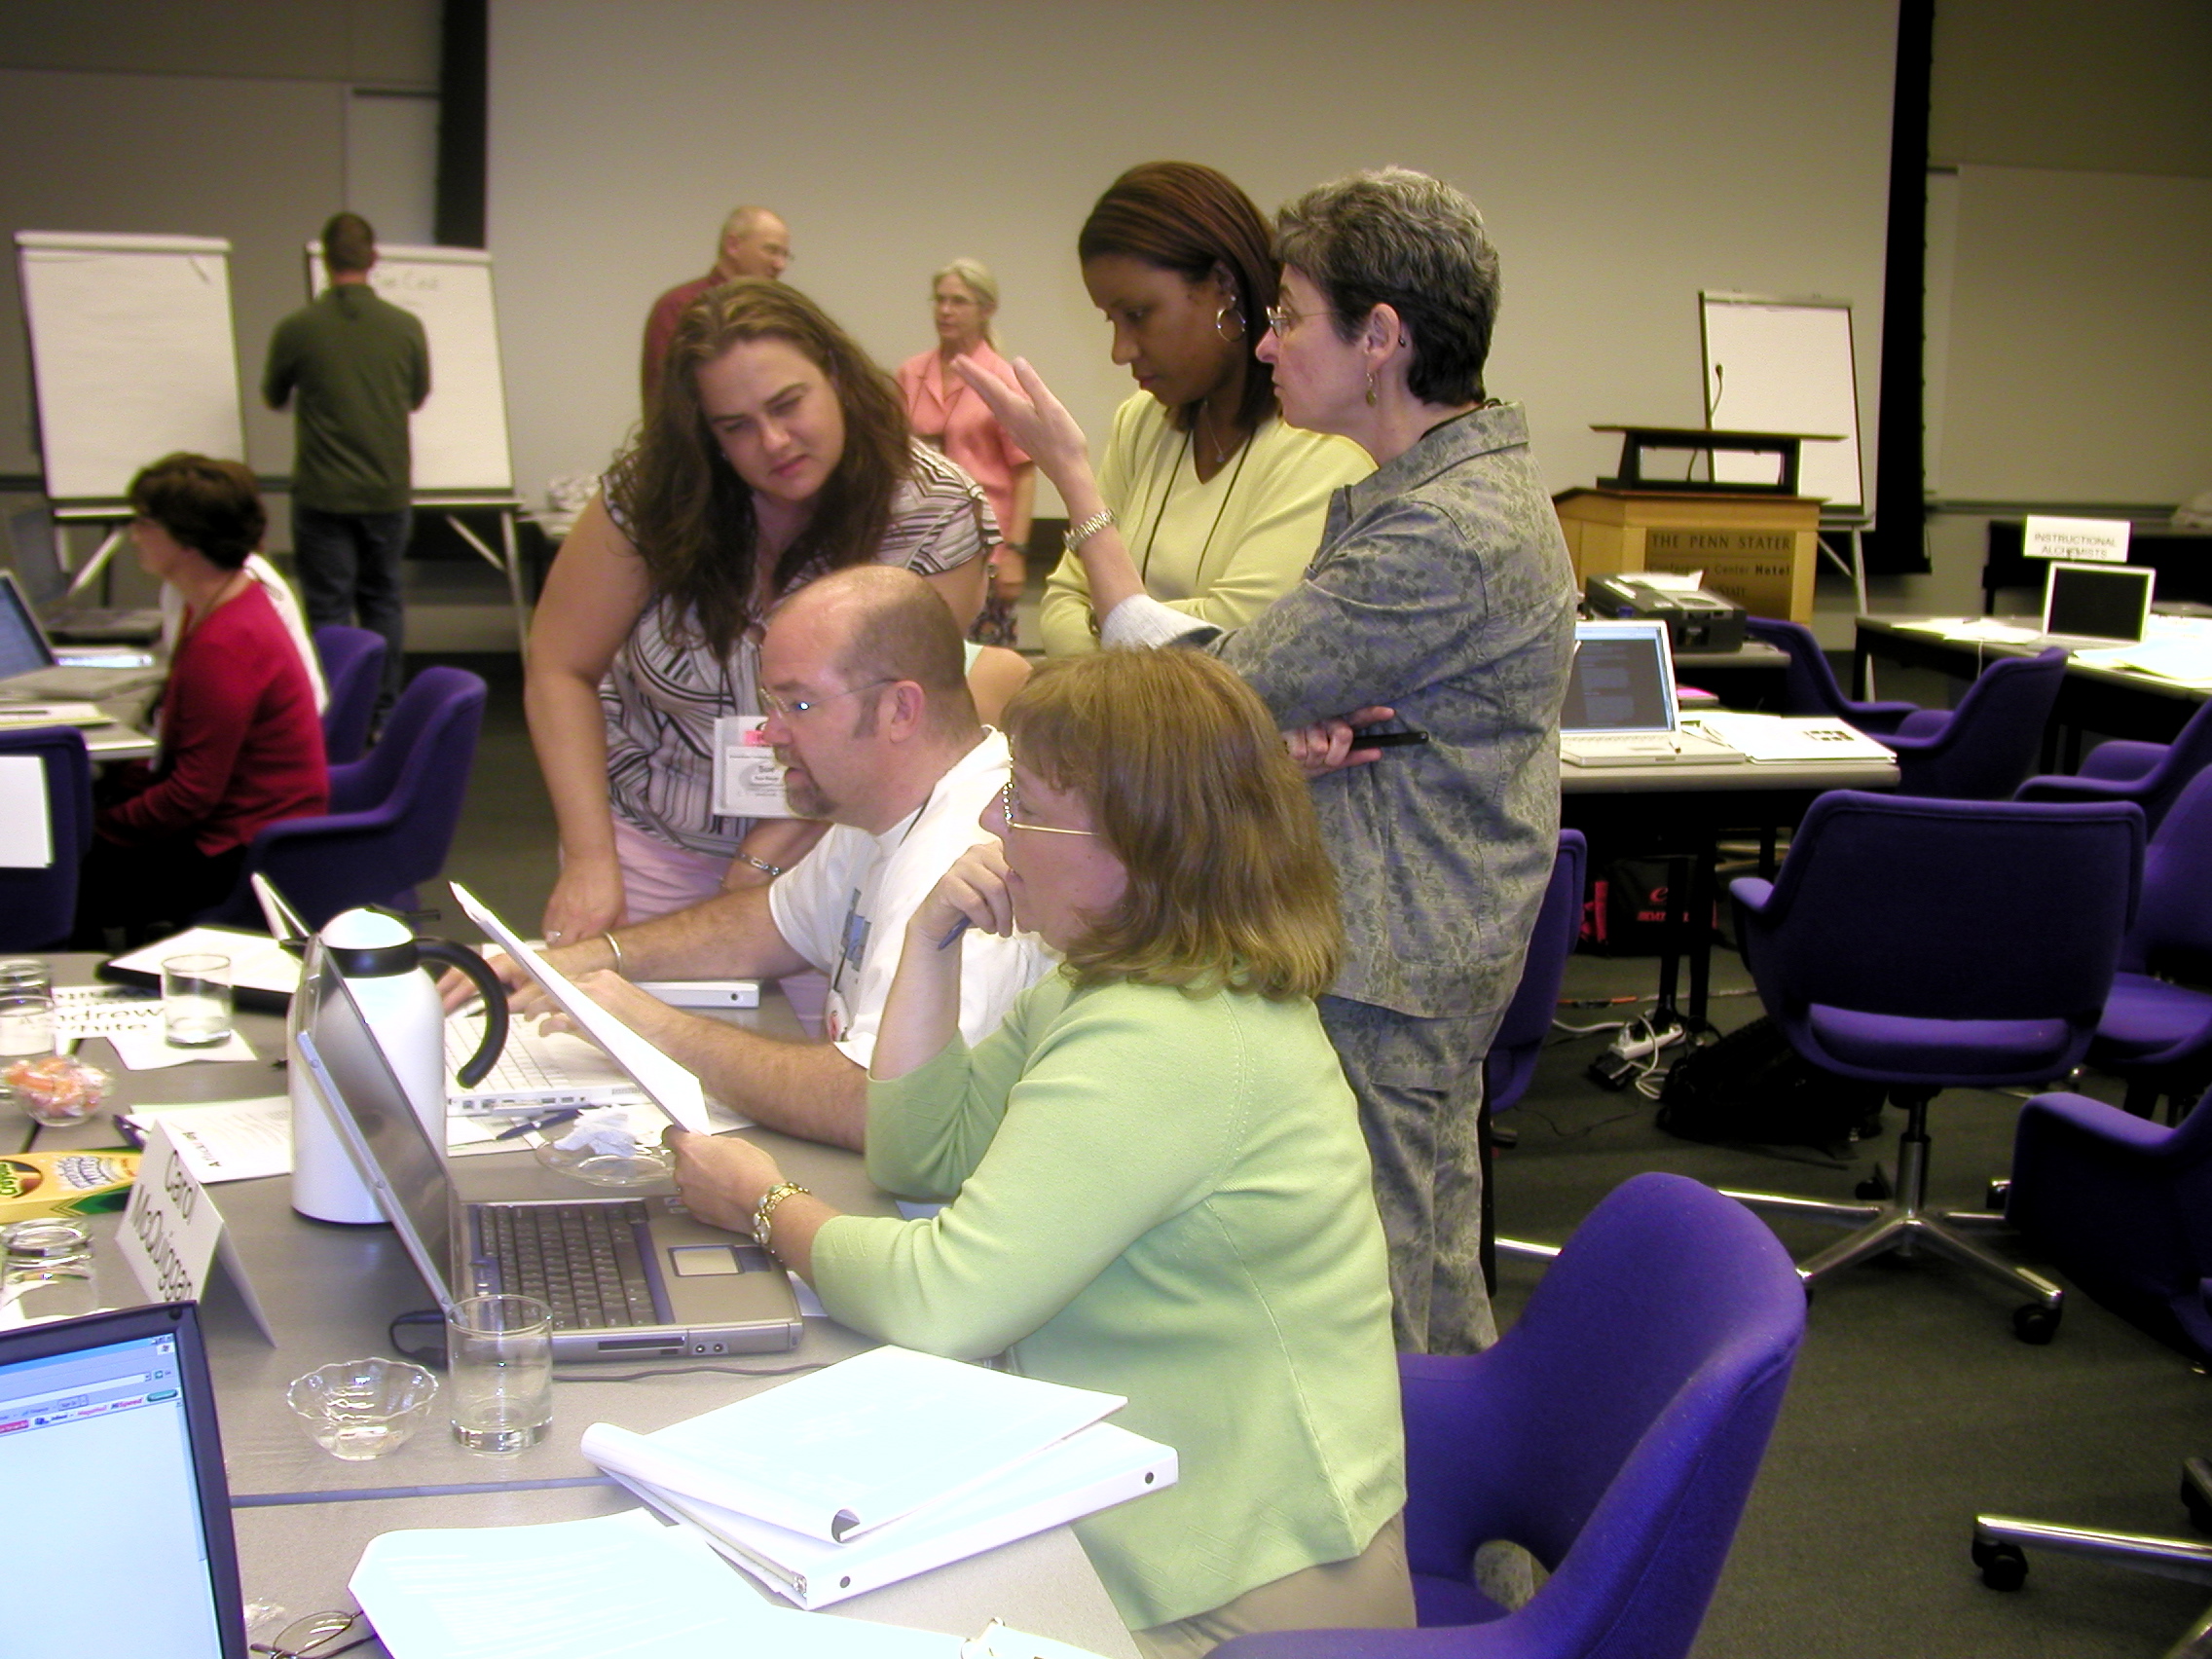
person, professional, classroom, learning, class, itl05